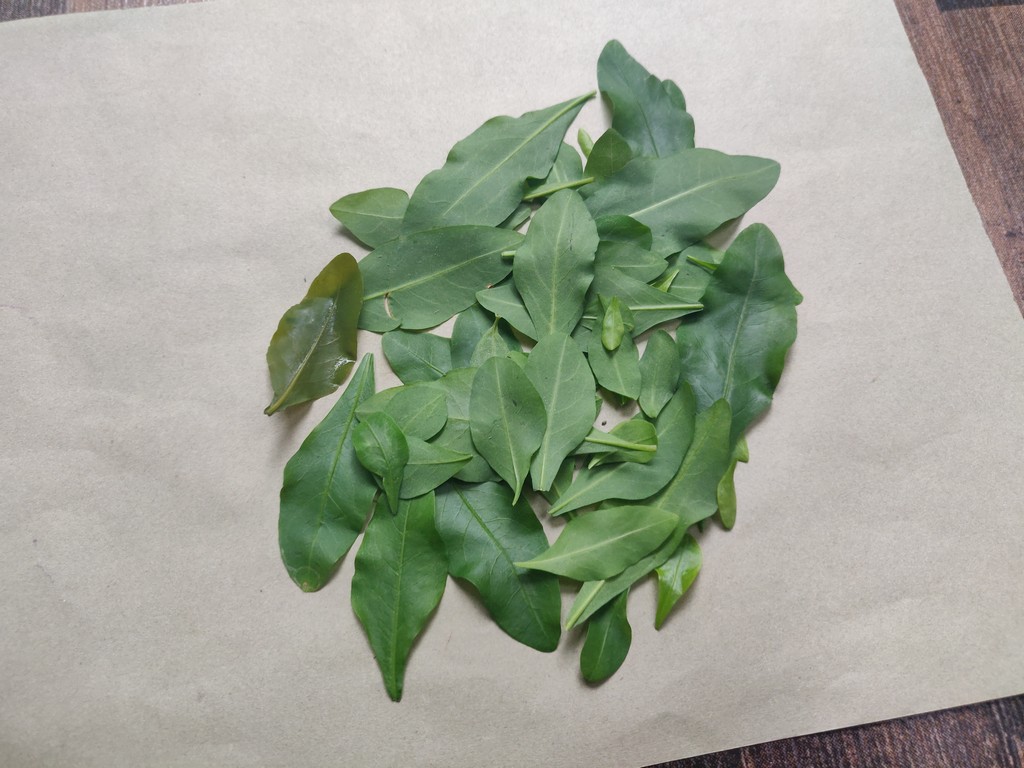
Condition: Healthy
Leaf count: multiple
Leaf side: unknown